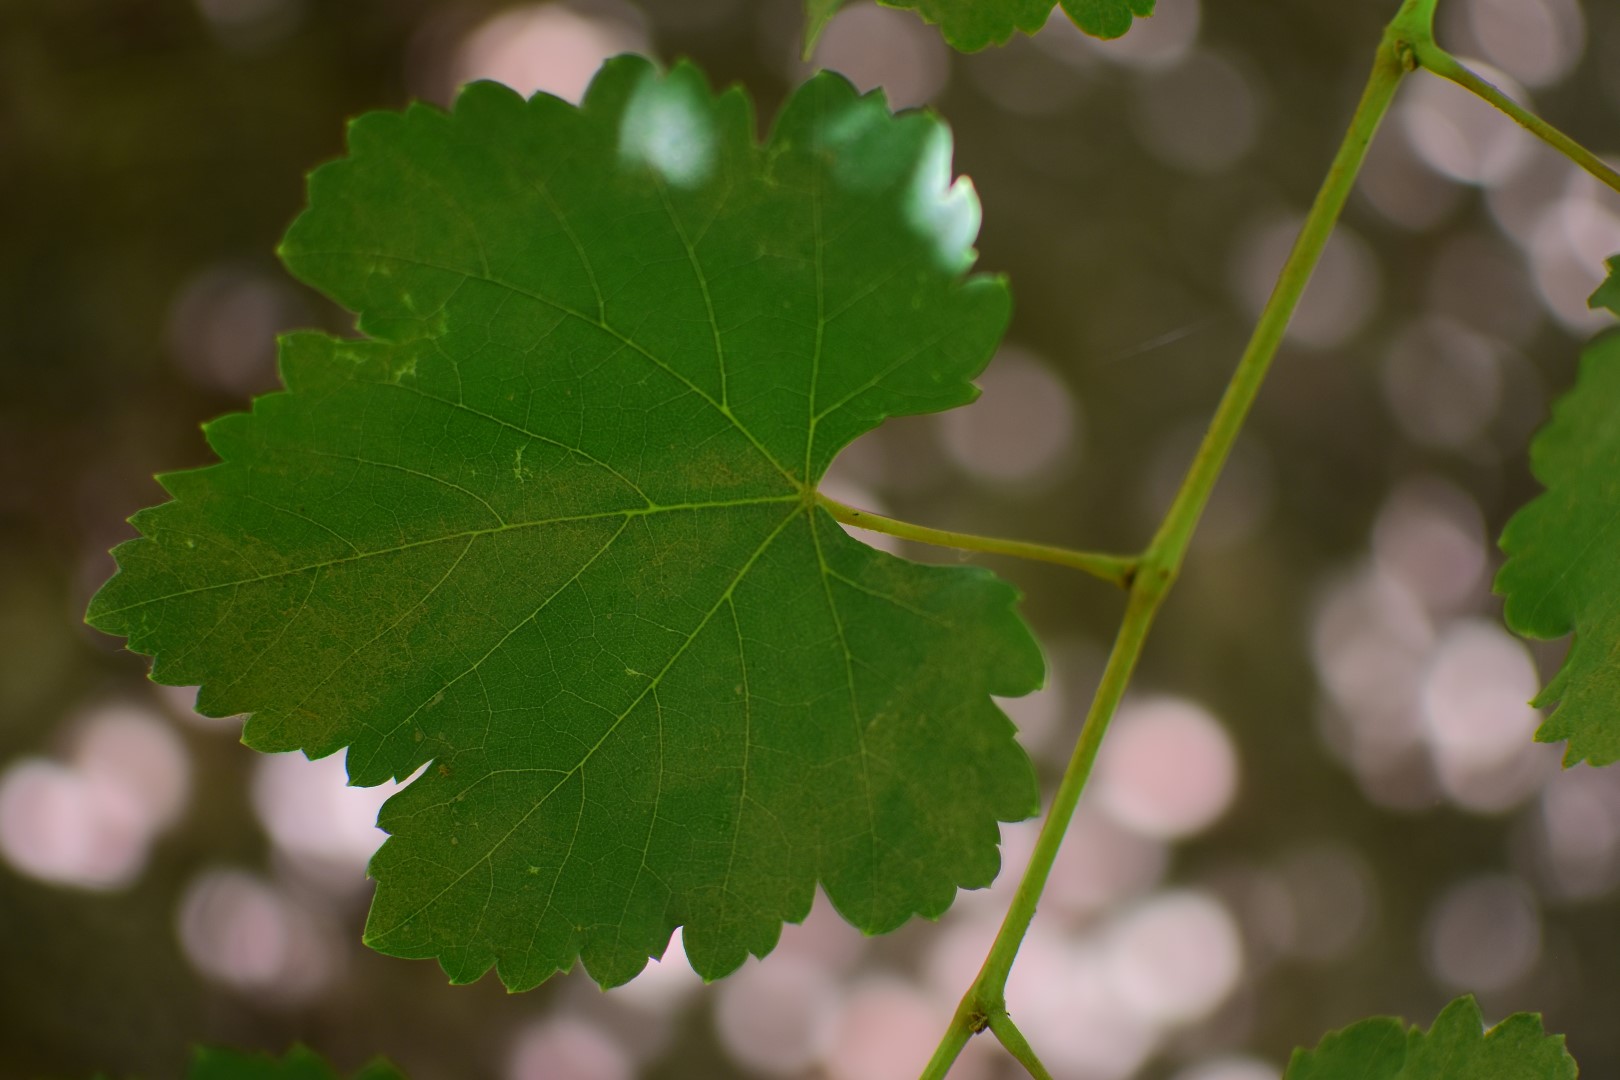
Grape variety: Frinsi